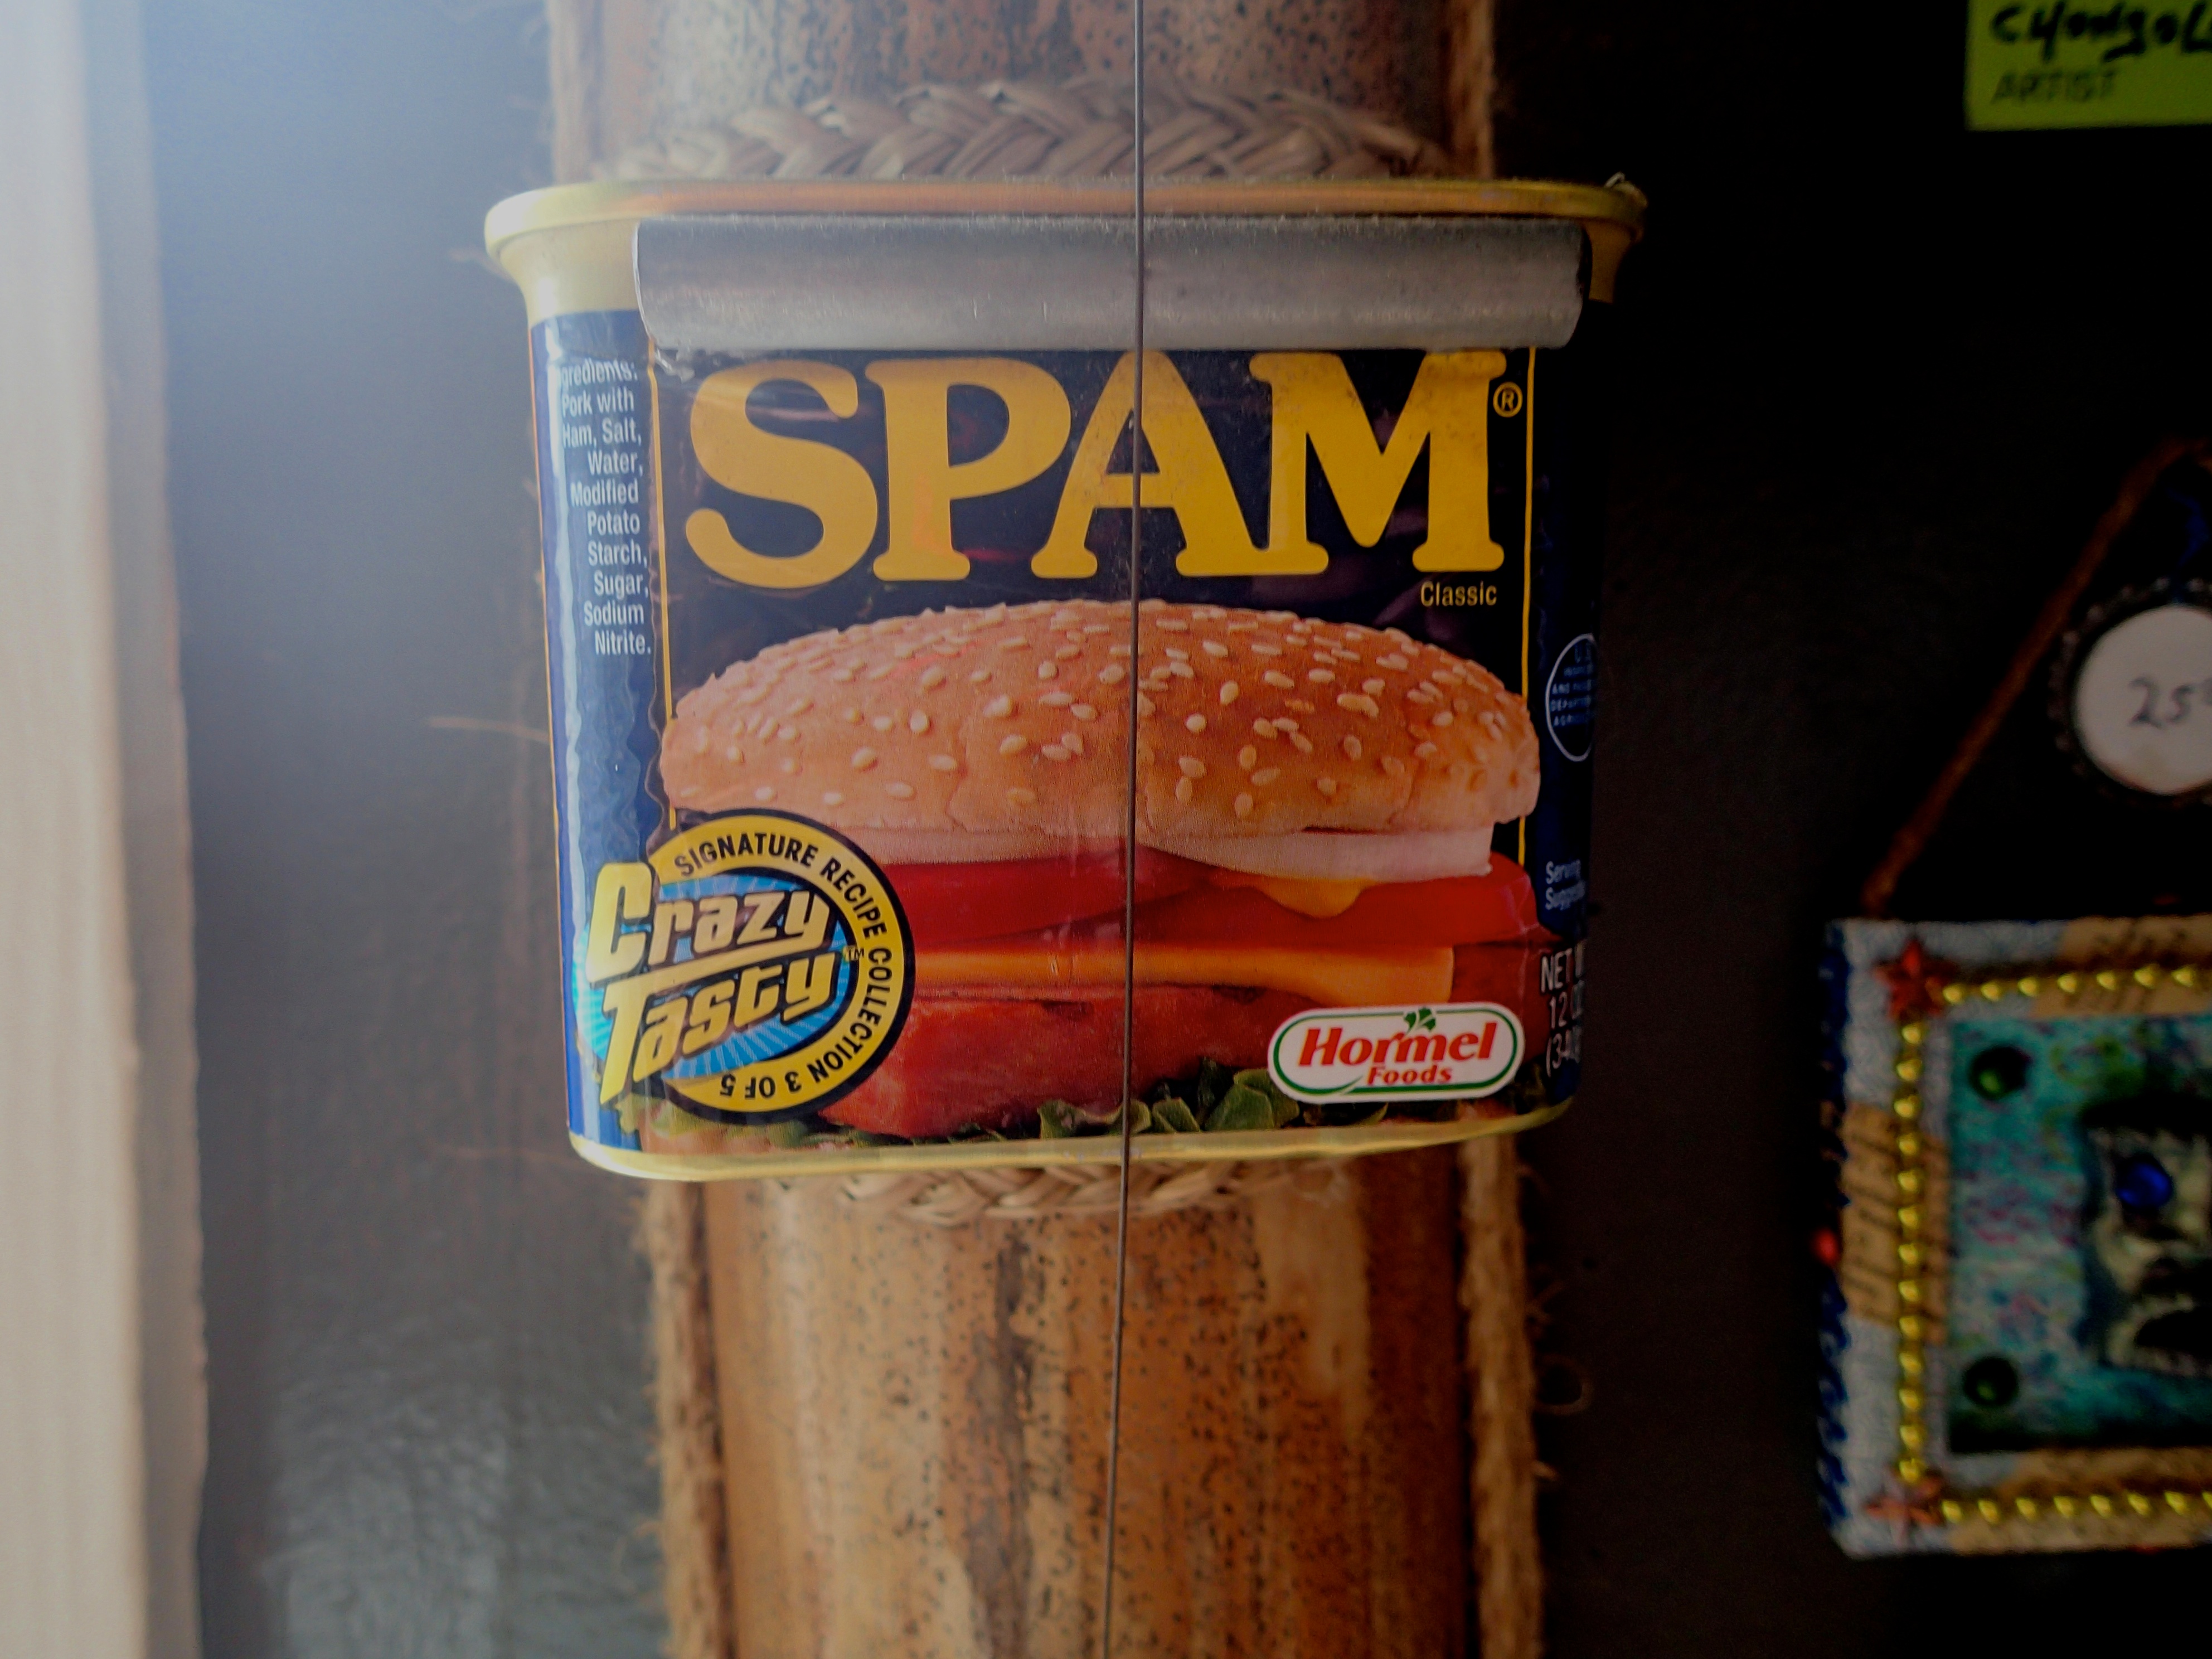
food, produce, drink, fast food, beer, flavor, junk food